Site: brandenburg
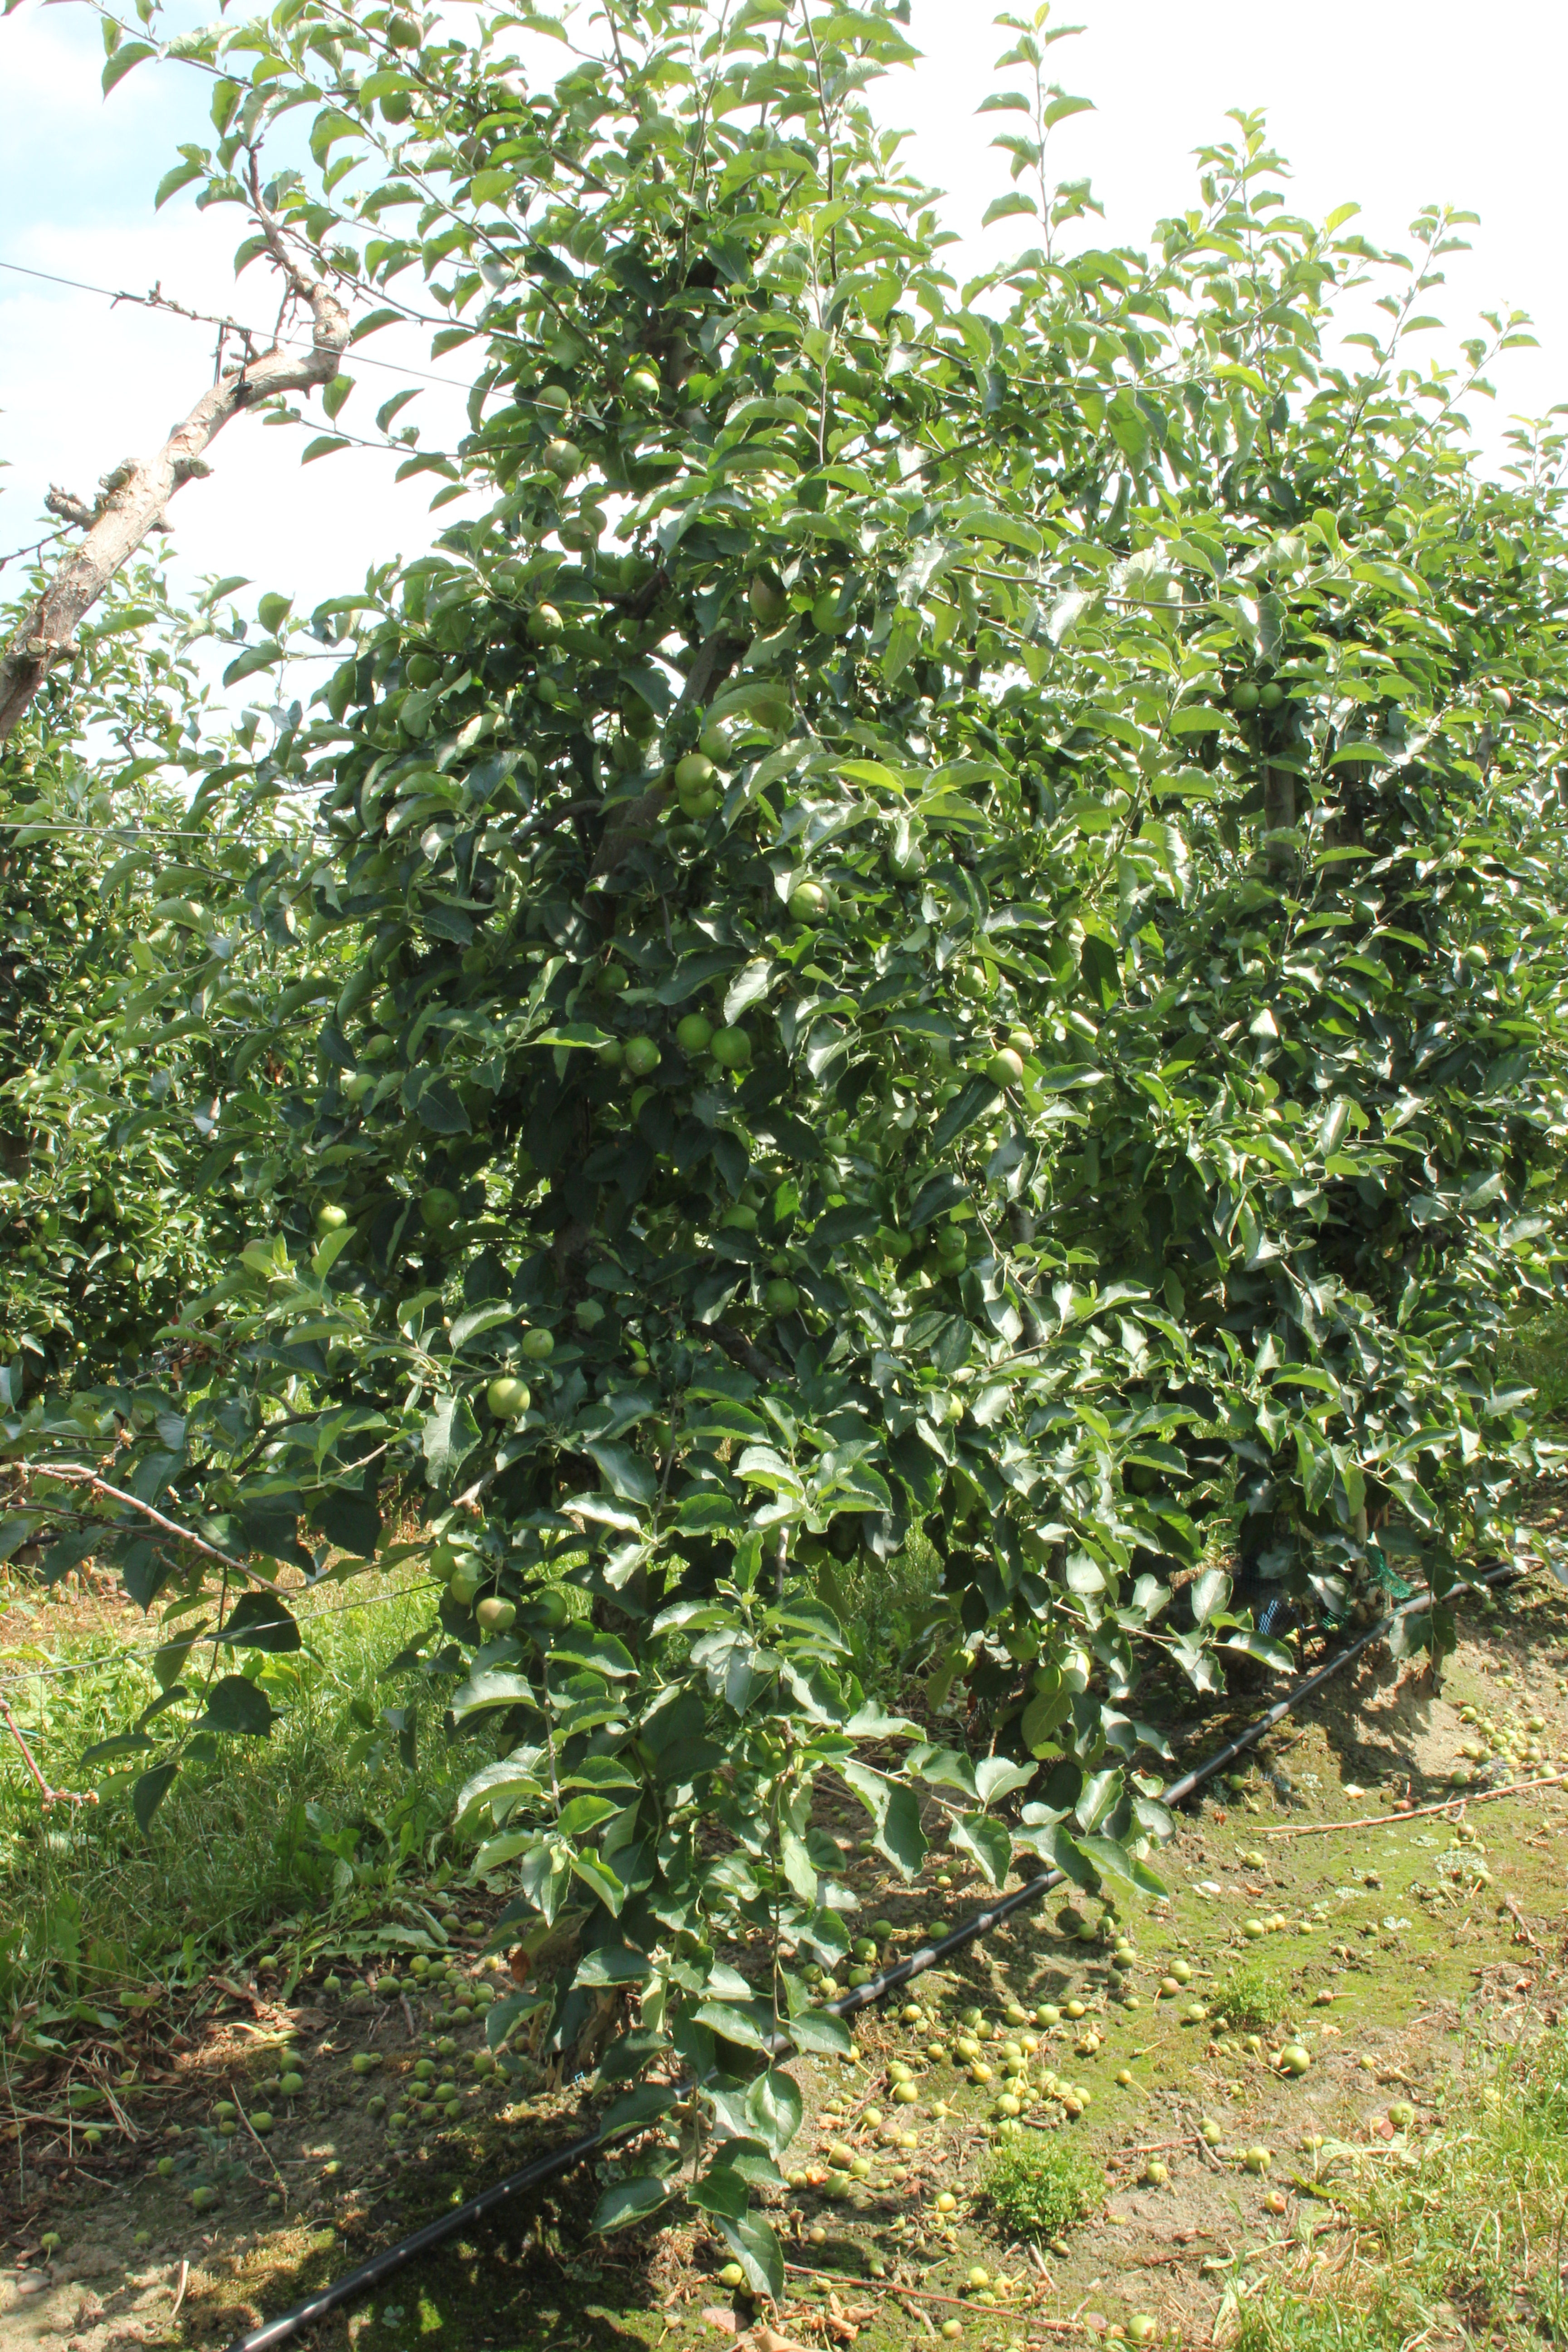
Growth stage (BBCH 74): Development of fruit